Gina Ortiz Jones

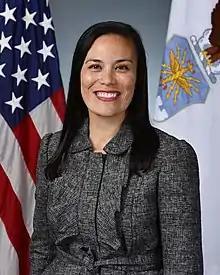
Official portrait, 2021

Gina Maria Ortiz Jones (born February 1, 1981) is an American politician and Air Force veteran serving as the 184th mayor of San Antonio, Texas since 2025. A member of the Democratic Party, she previously served as Under Secretary of the Air Force from 2021 to 2023.